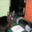
Label: cat